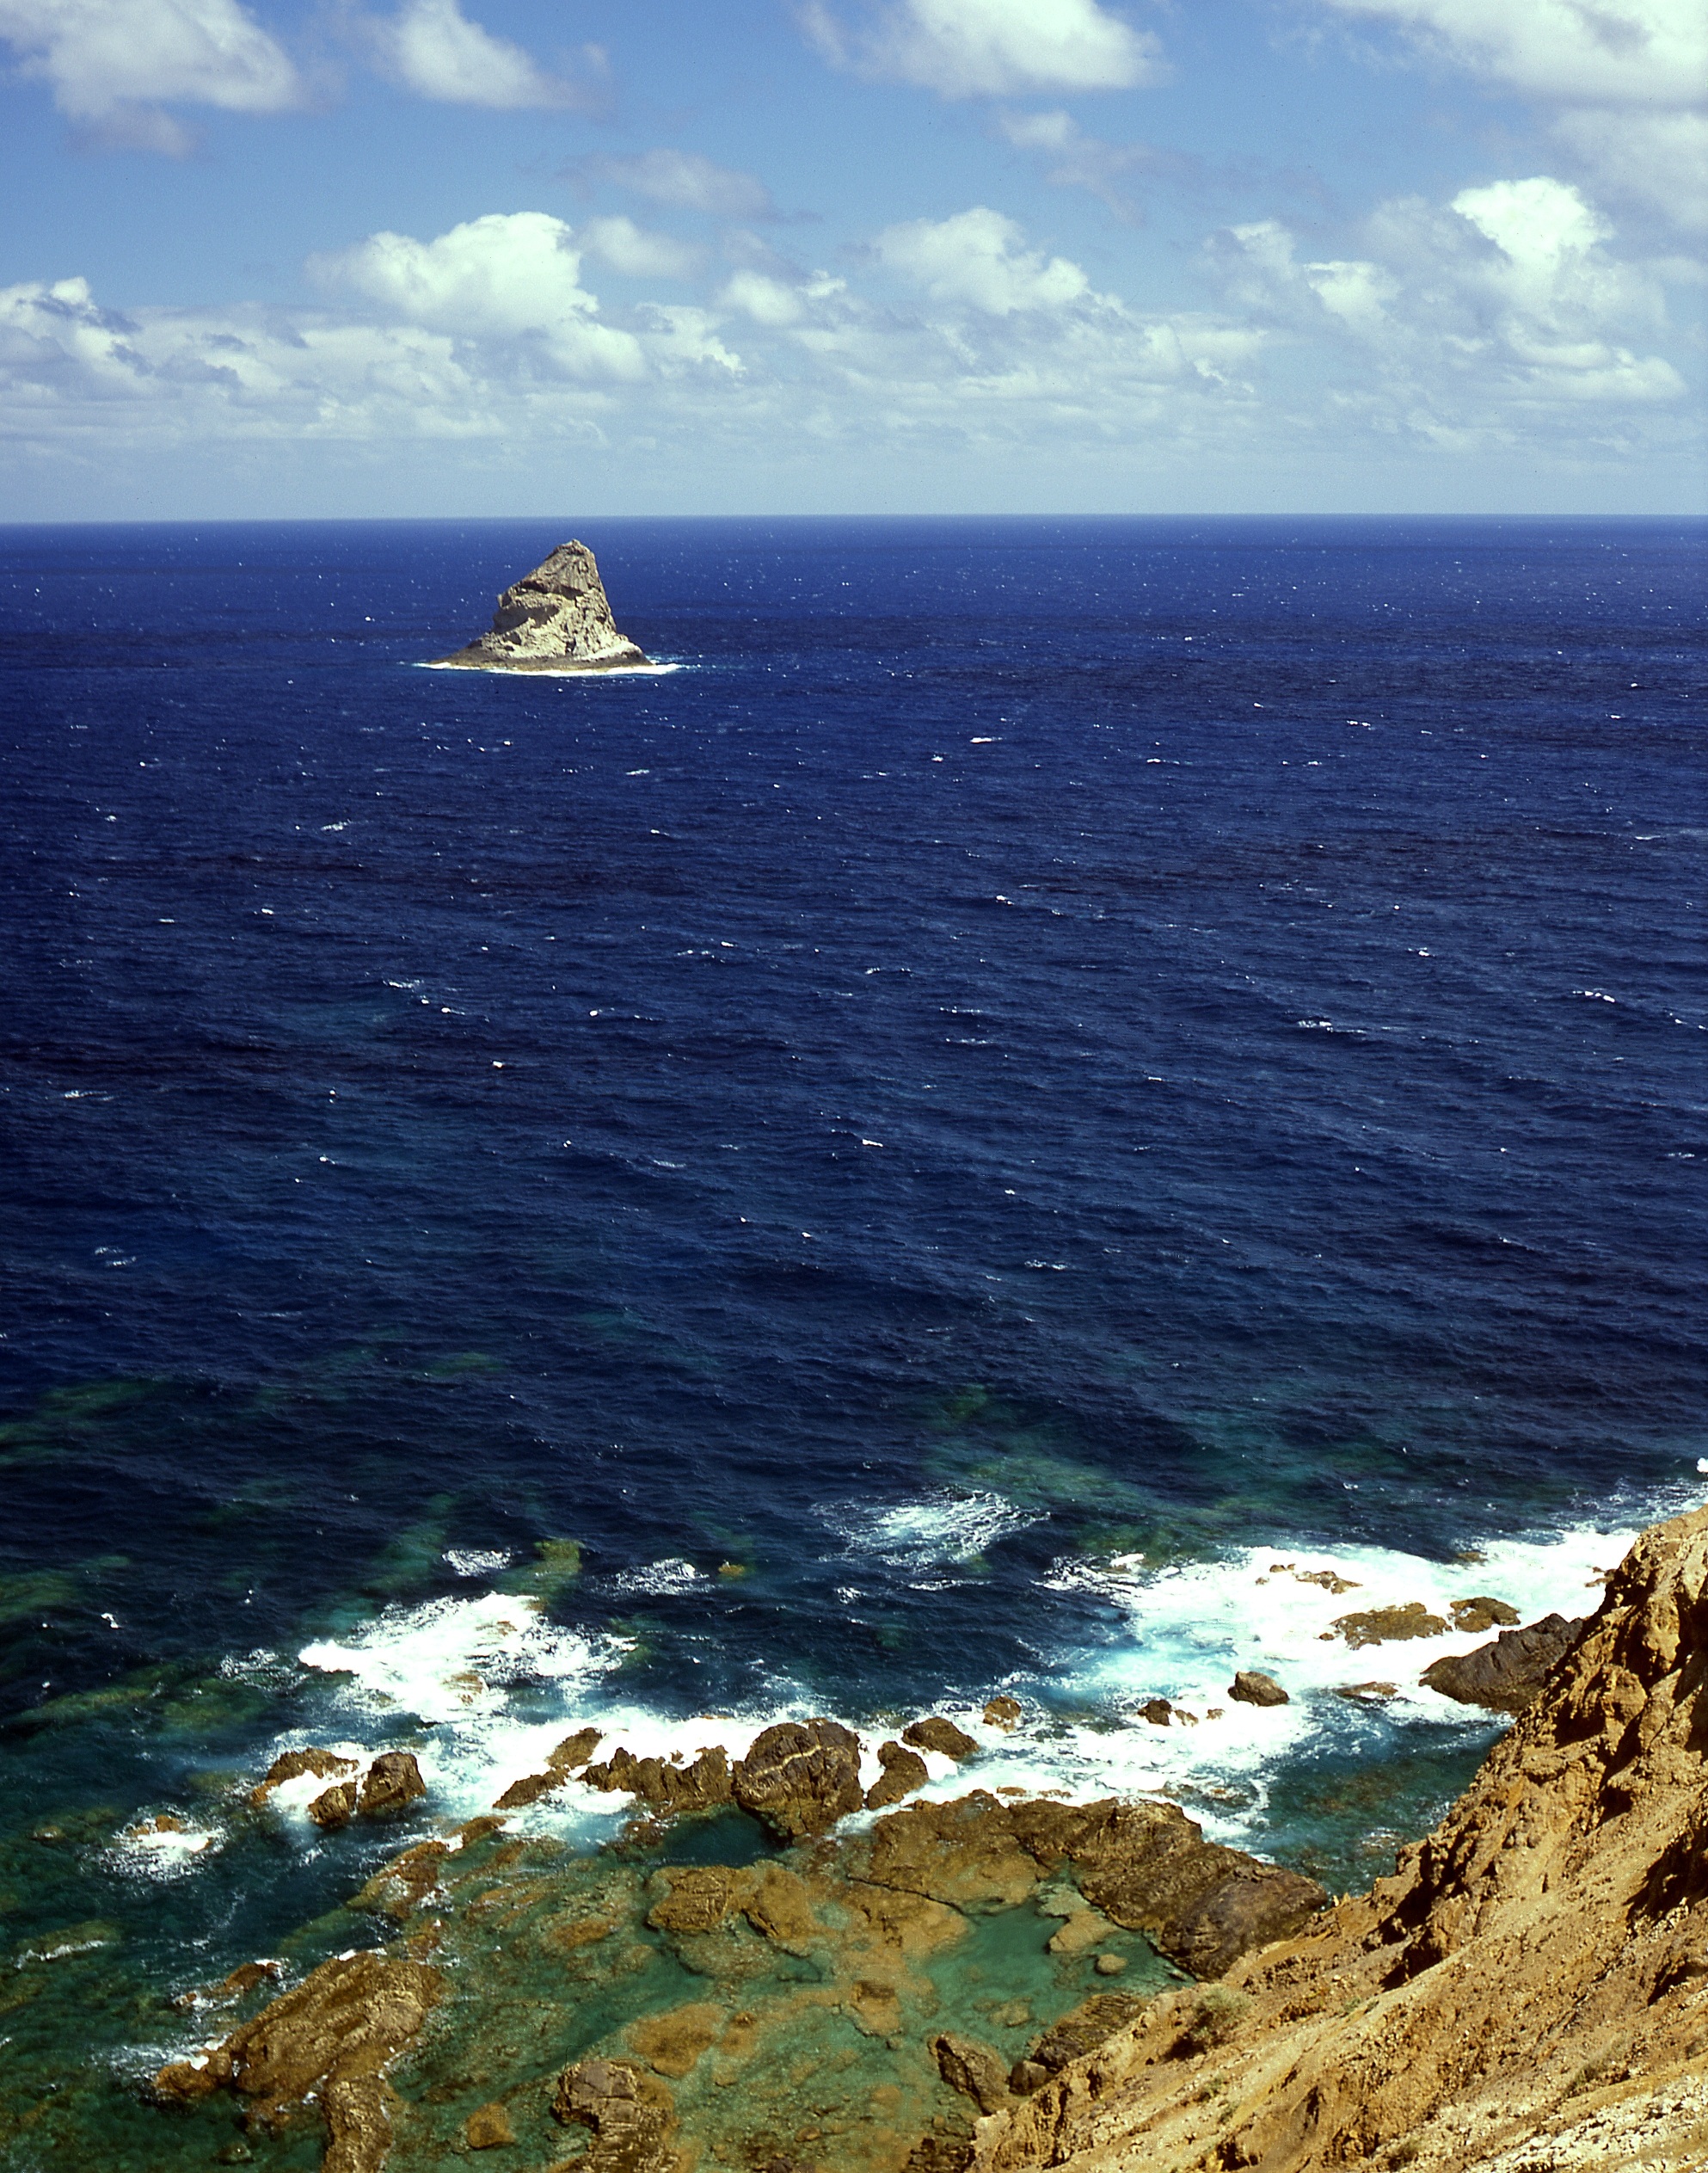
beach, landscape, sea, coast, nature, ocean, horizon, cloud, shore, wave, cliff, cove, vehicle, tower, bay, terrain, body of water, portugal, cape, islet, madeira, landform, wind wave